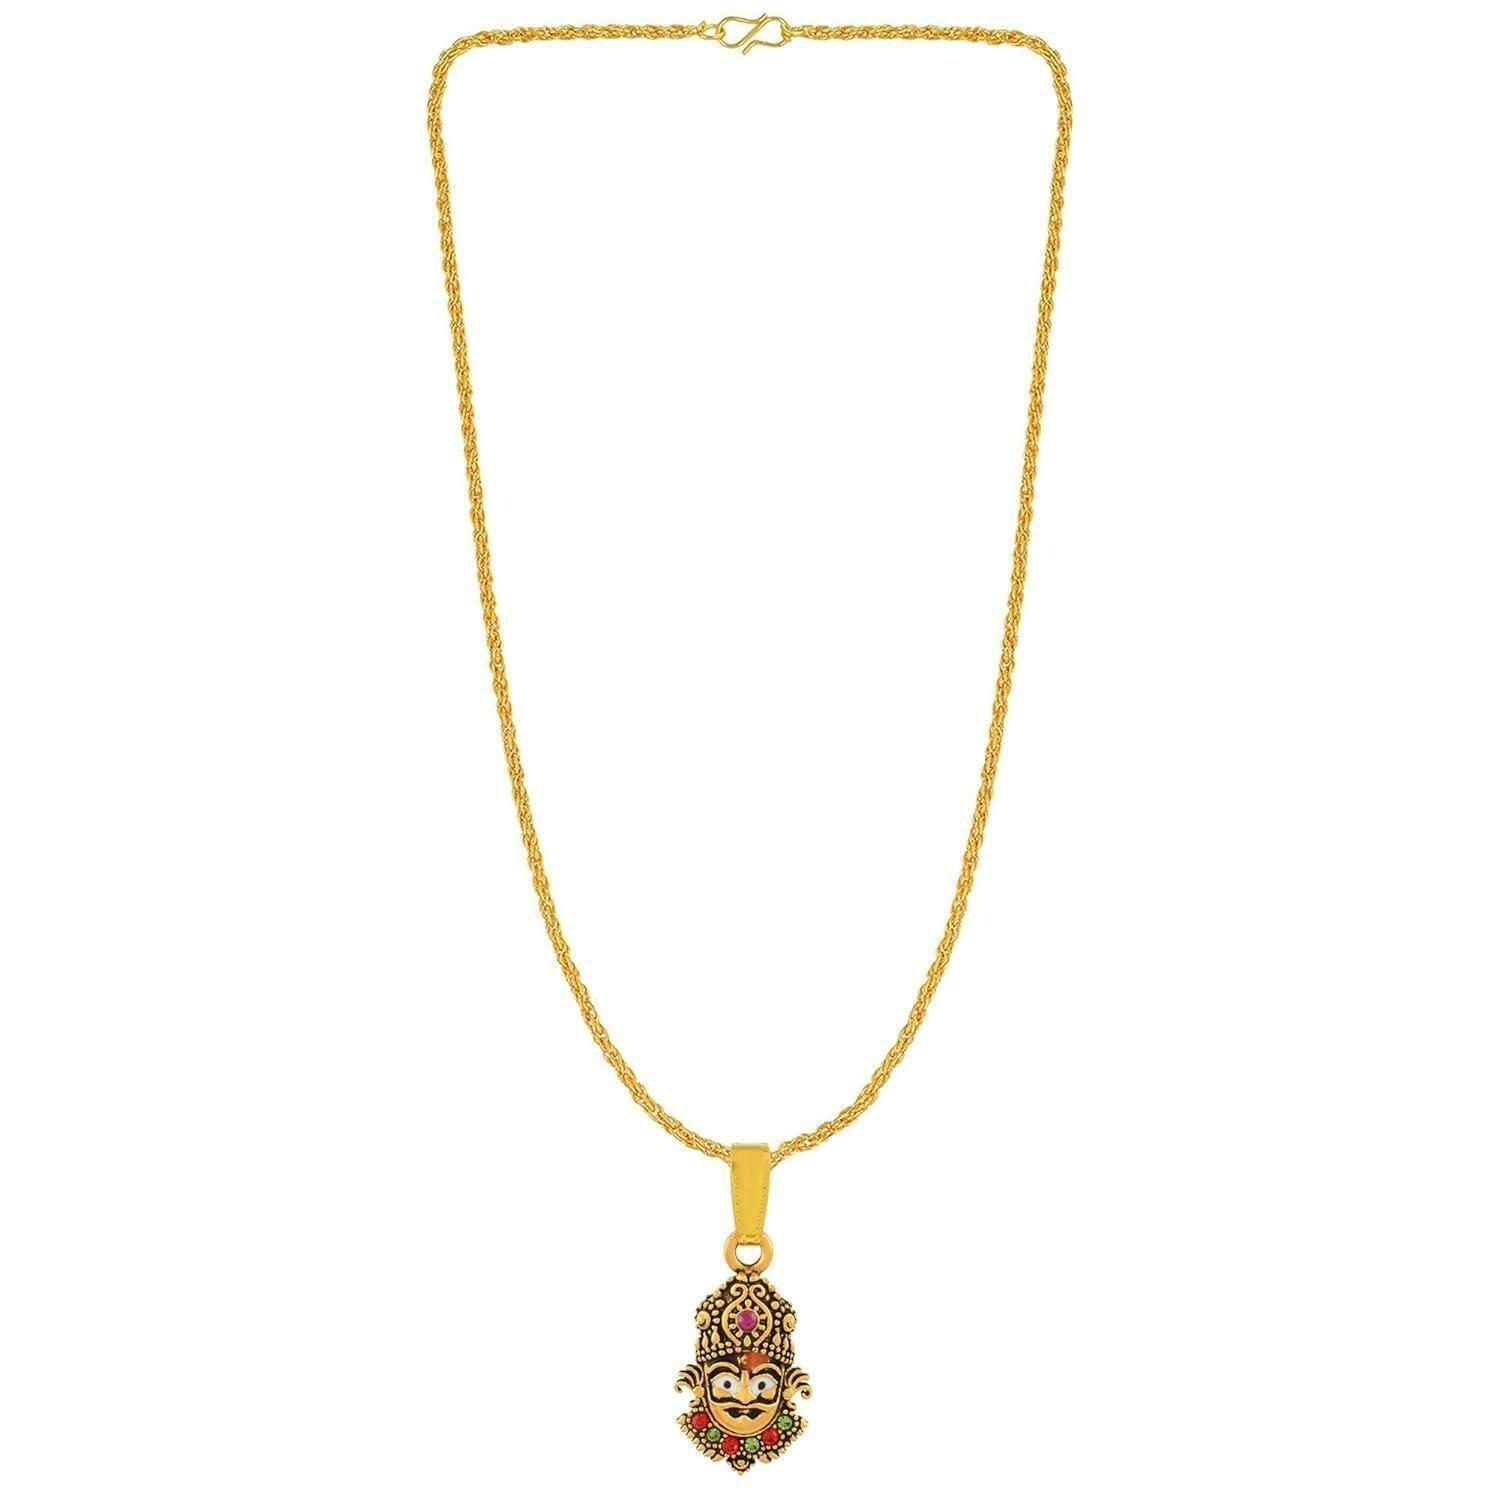
Morir Unisex Adult Gold Necklace With Rope Chain
Type: Necklaces & Pendants
Brand: MORIR
Price: Rs. 299
Oxidized metal gold finish small size stone studded khatu shyam barbarika headMulti Colorface pendant necklace with chain jewellery for unisex.
Features: Oxidized Metal Gold Finish Small Size Stone Studded Khatu Shyam Barbarika Head/Face Pendant Necklace With Chain Jewellery For Unisex,Made In India : All Our Products Are Manufactured In India And Are Exclusively Crafted To Adorn Your Persona.,Size: 0.18 Inch X 0.39 Inch. Weight : 7.50 Gms.,Nickel And Lead Less As Per Standards That Makes It Very Skin Friendly. The Plating Is Non-Allergic And Safe For All Environments.,Suitable For Any Outfit And Any Occasion.